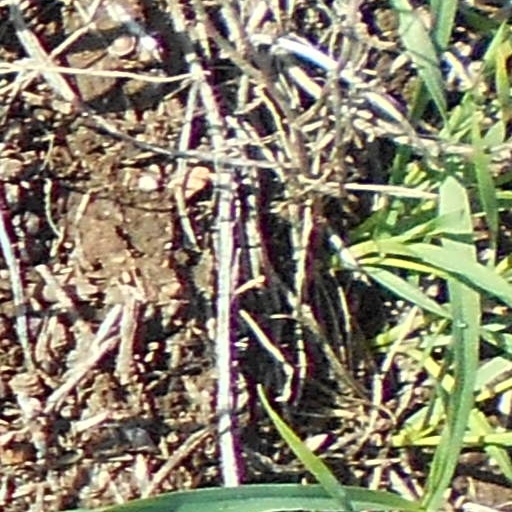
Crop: wheat